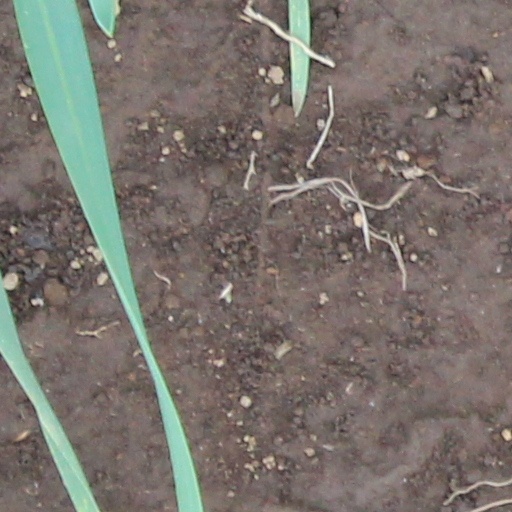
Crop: wheat